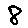
Label: 8